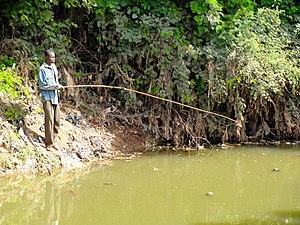
Un homme pêchant sur les rives d'un lac au Burkina Faso.